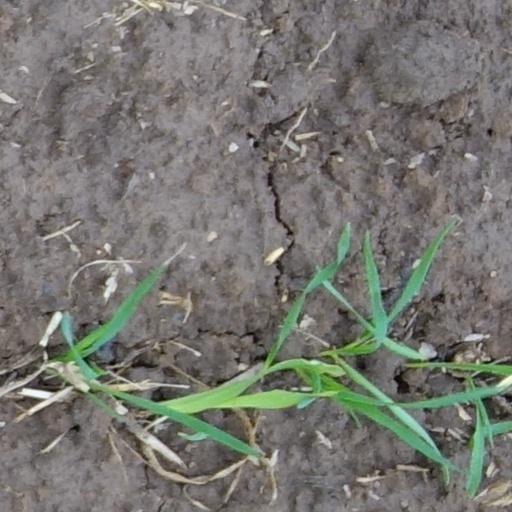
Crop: wheat